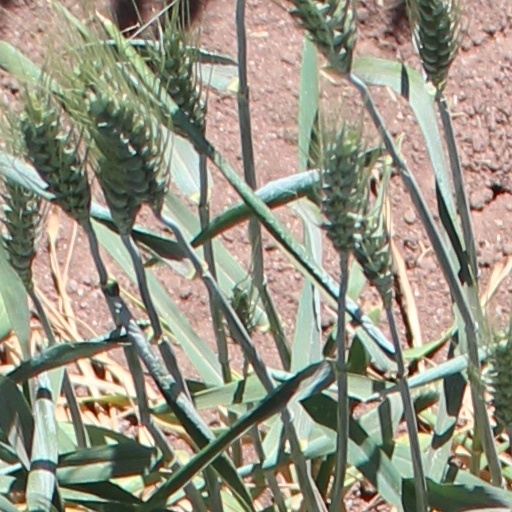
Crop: wheat